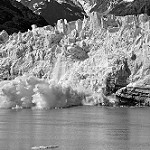
Label: B & W